Paropakari

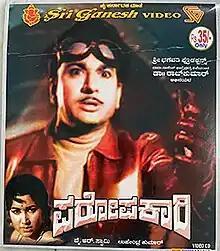
VCD cover

Paropakari is a 1970 Indian Kannada language romantic drama film written and directed by Y. R. Swamy. It stars Rajkumar and Jayanthi. It revolves around the story of a self respecting young man who wins a wager with his wealthy father. The film was produced under Bhagavathi Productions. It had a very successful soundtrack composed by Upendra Kumar.